Rewalsar, India

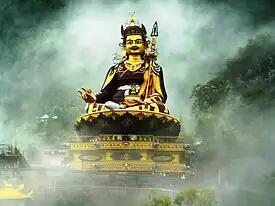
123 ft. (37.5 m) statue of Padmasambhava in mist at Rewalsar.

The famous Rewalsar Lake, or Tso Pema to Tibetans, is associated with Padmasambhava (also known as "Guru Rinpoche"), recognized as a second Buddha. One version of a legend has it that the King Arashadhar of Mandi had Padmasambhava burnt alive after rumours that the Guru had attempted to teach his daughter, Princess Mandarava